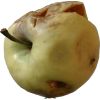
Label: Apple hit 1